Silje Reinåmo

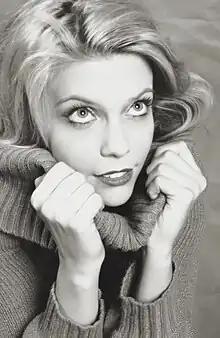
Silje Reinåmo

Silje Reinåmo (born 25 August 1982) is a Norwegian actress, dancer, and musical performer.